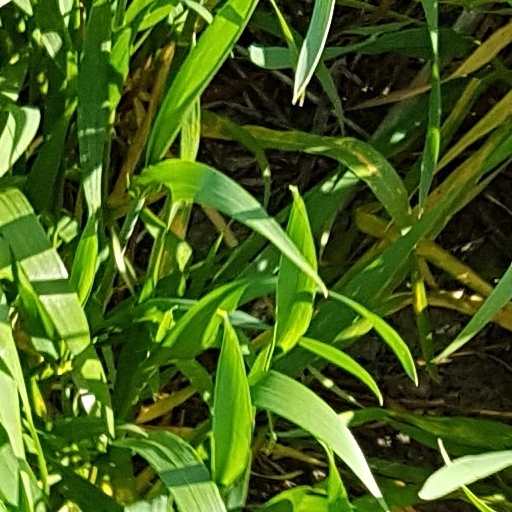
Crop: wheat